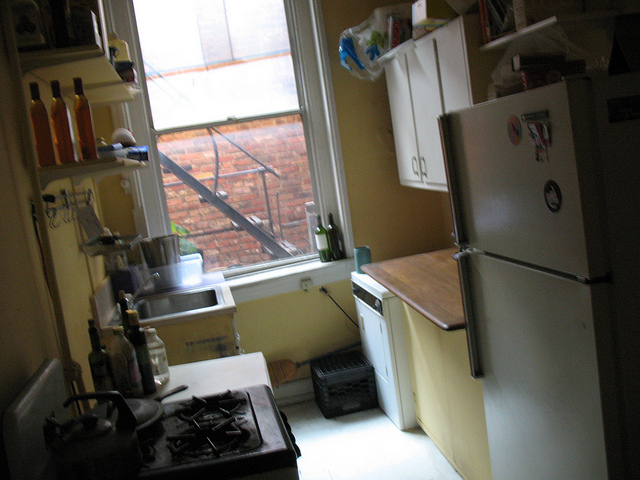
user: Given an image and a question. Answer the question in a short answer. Question: What are those stairs outside the window? Short Answer:
assistant: fire escape